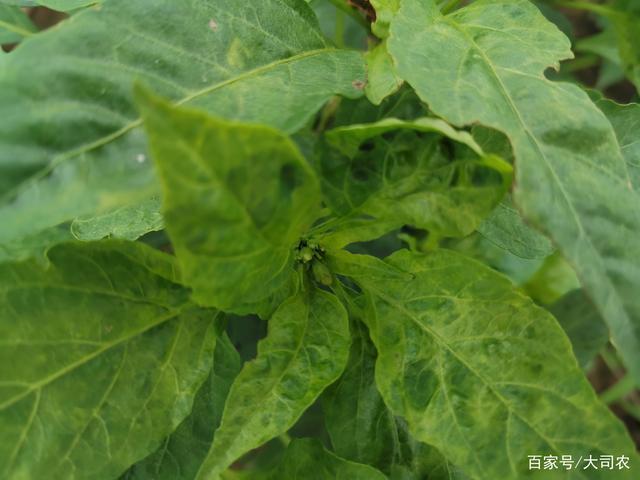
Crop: unknown
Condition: bean_mosaic_virus